Des Moines, Iowa

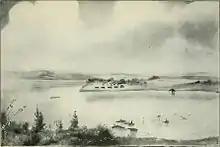
Flood of Des Moines, 1851

Settlers occupied the abandoned fort and nearby areas. On May 25, 1846, the state legislature designated Fort Des Moines as the seat of Polk County. Arozina Perkins, a school teacher who spent the winter of 1850–1851 in the town of Fort Des Moines, was not favorably impressed: